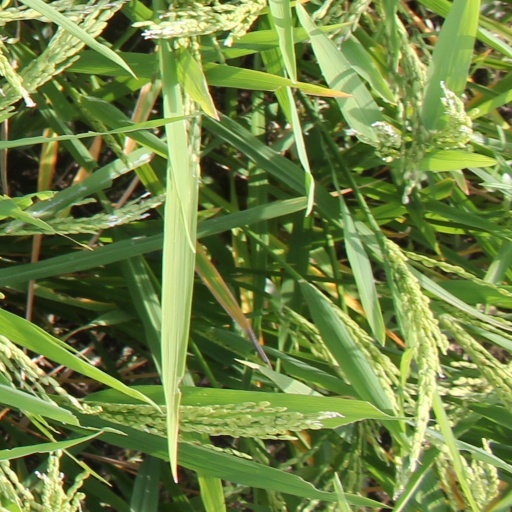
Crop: rice